Kerr-Addison Mine

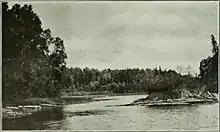
Larder Lake, 1895

The mine is situated on the north east edge of Larder Lake, in the Timiskaming District of Ontario, Canada.